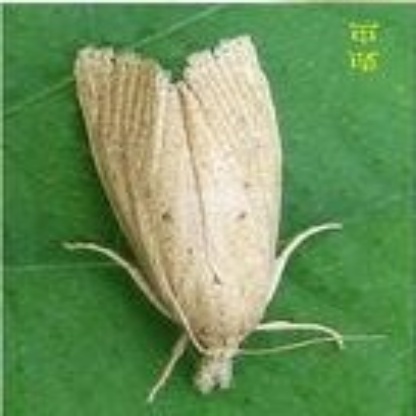
Nhãn: Sâu đục thân (Sọc nâu )( Chilo suppressalis )